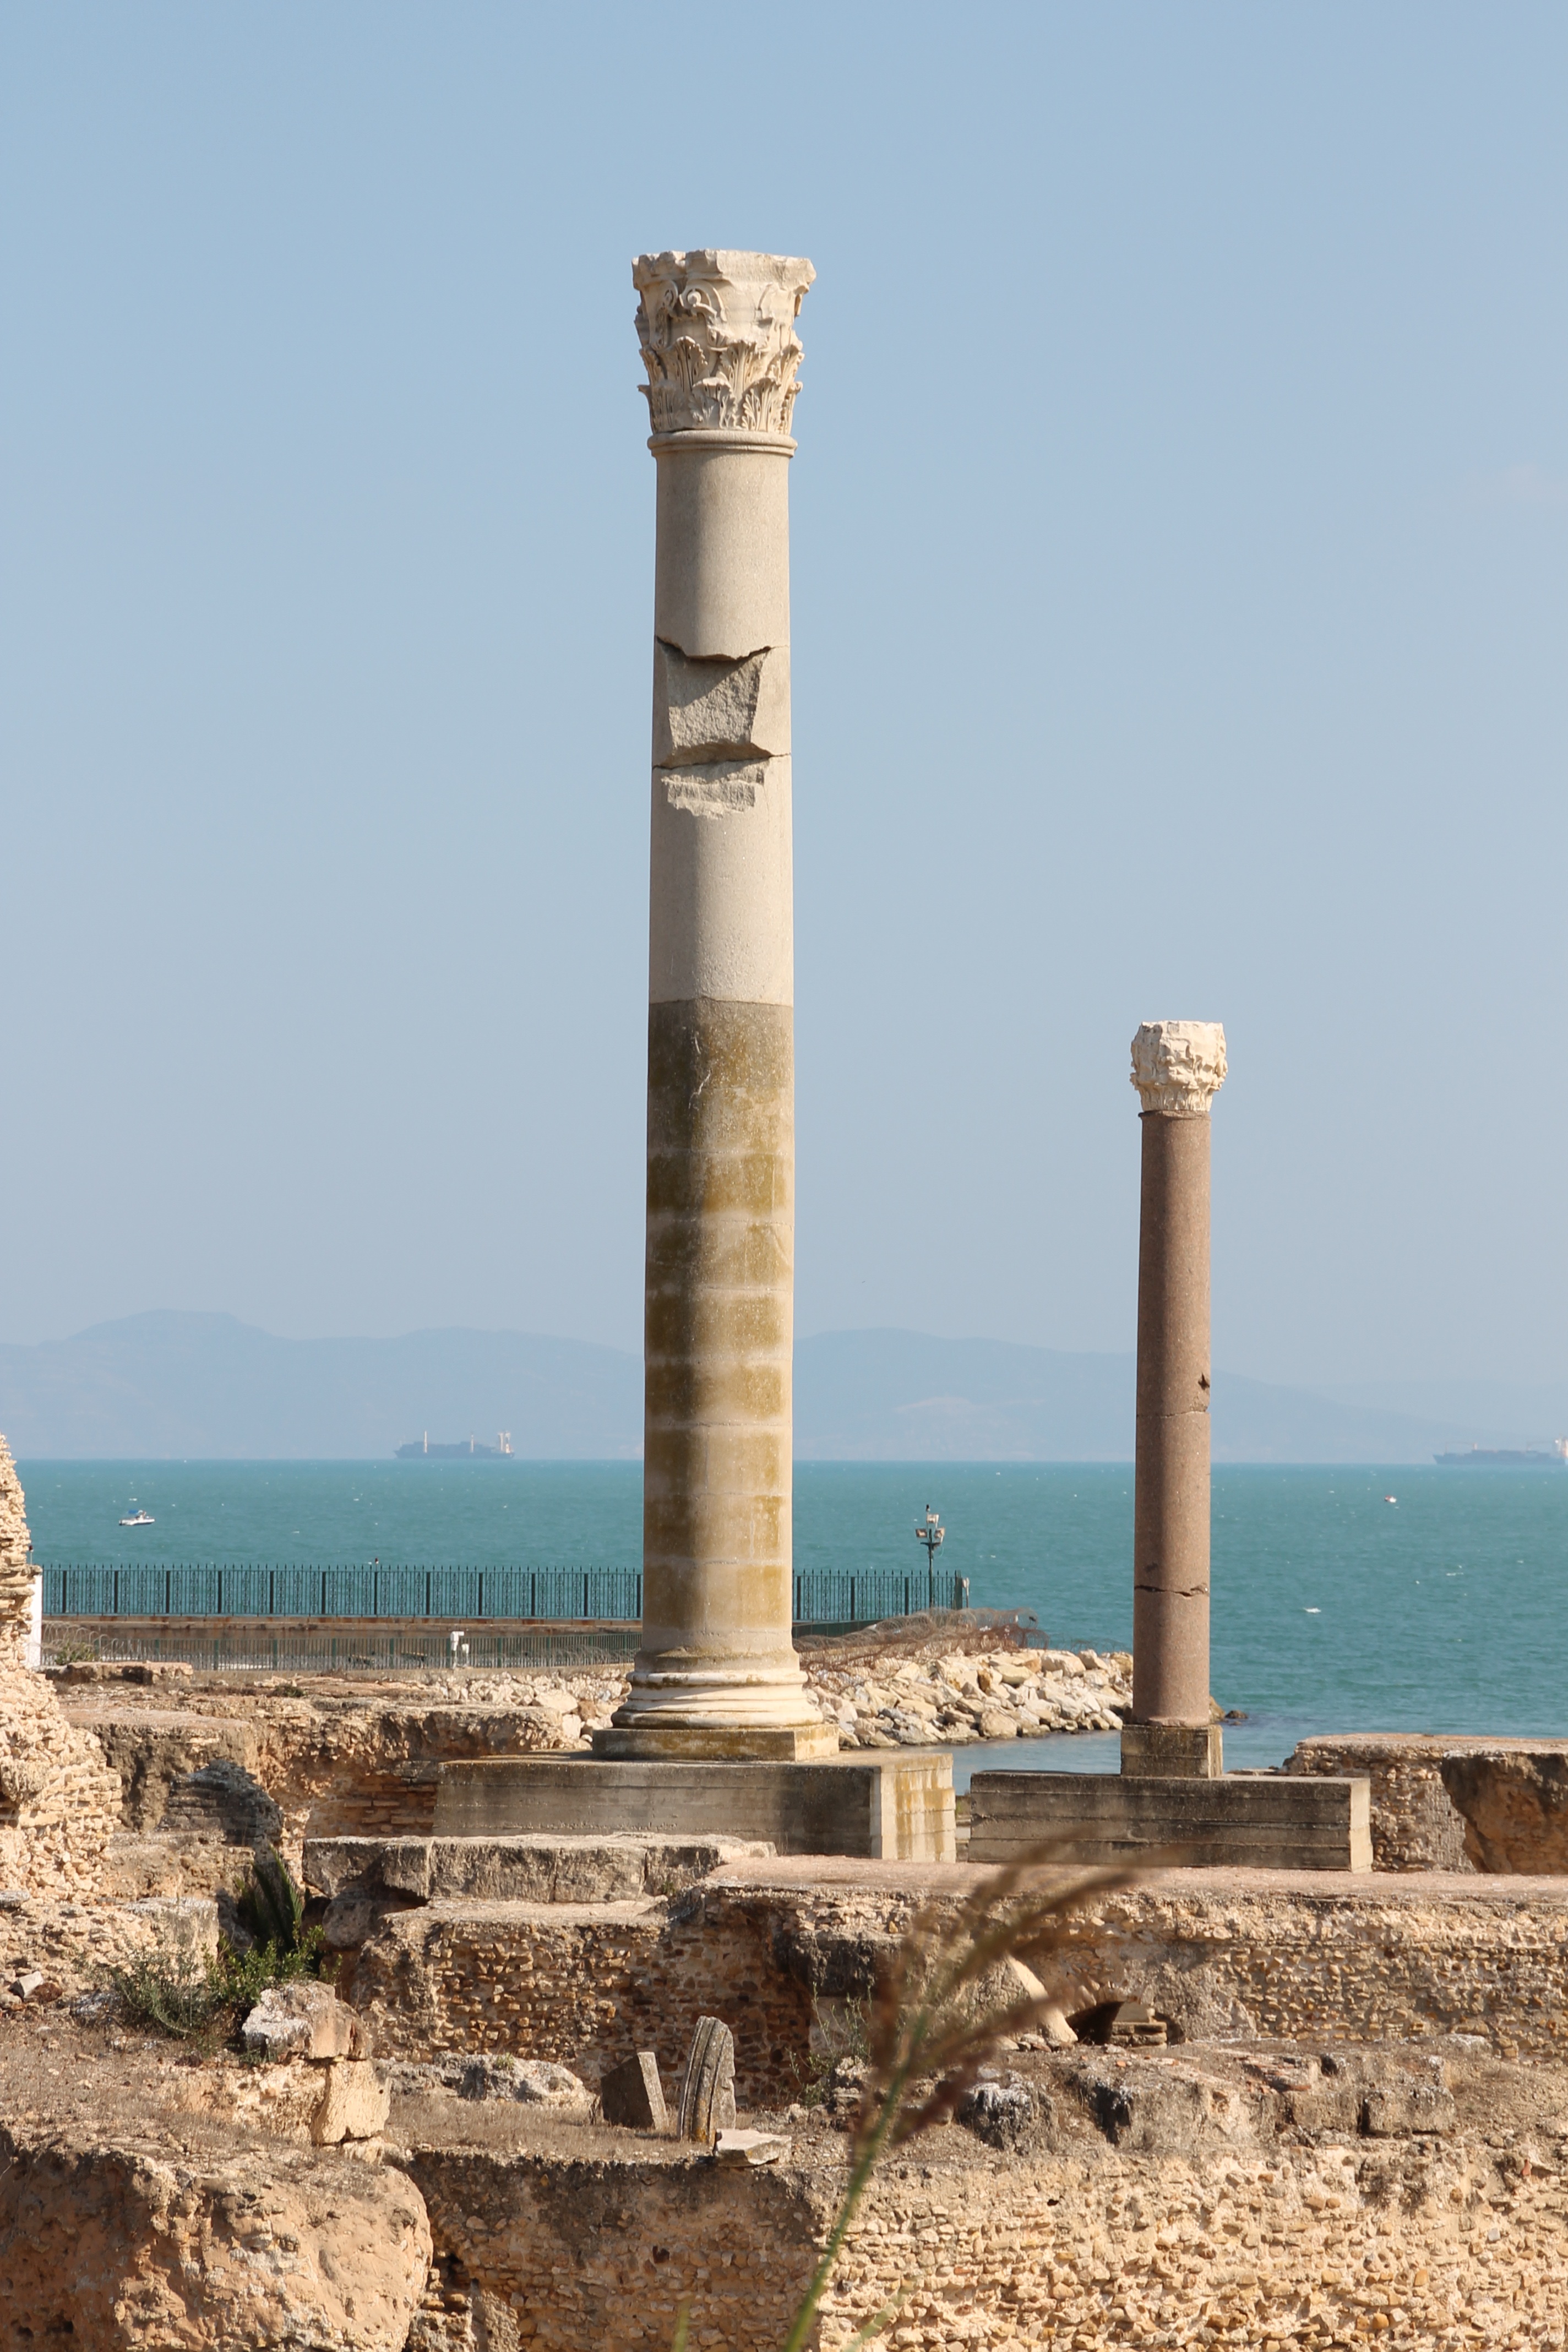
beach, sea, coast, water, lighthouse, architecture, structure, old, stone, column, tower, landmark, ruins, columns, pillars, culture, history, tunisia, ancient history